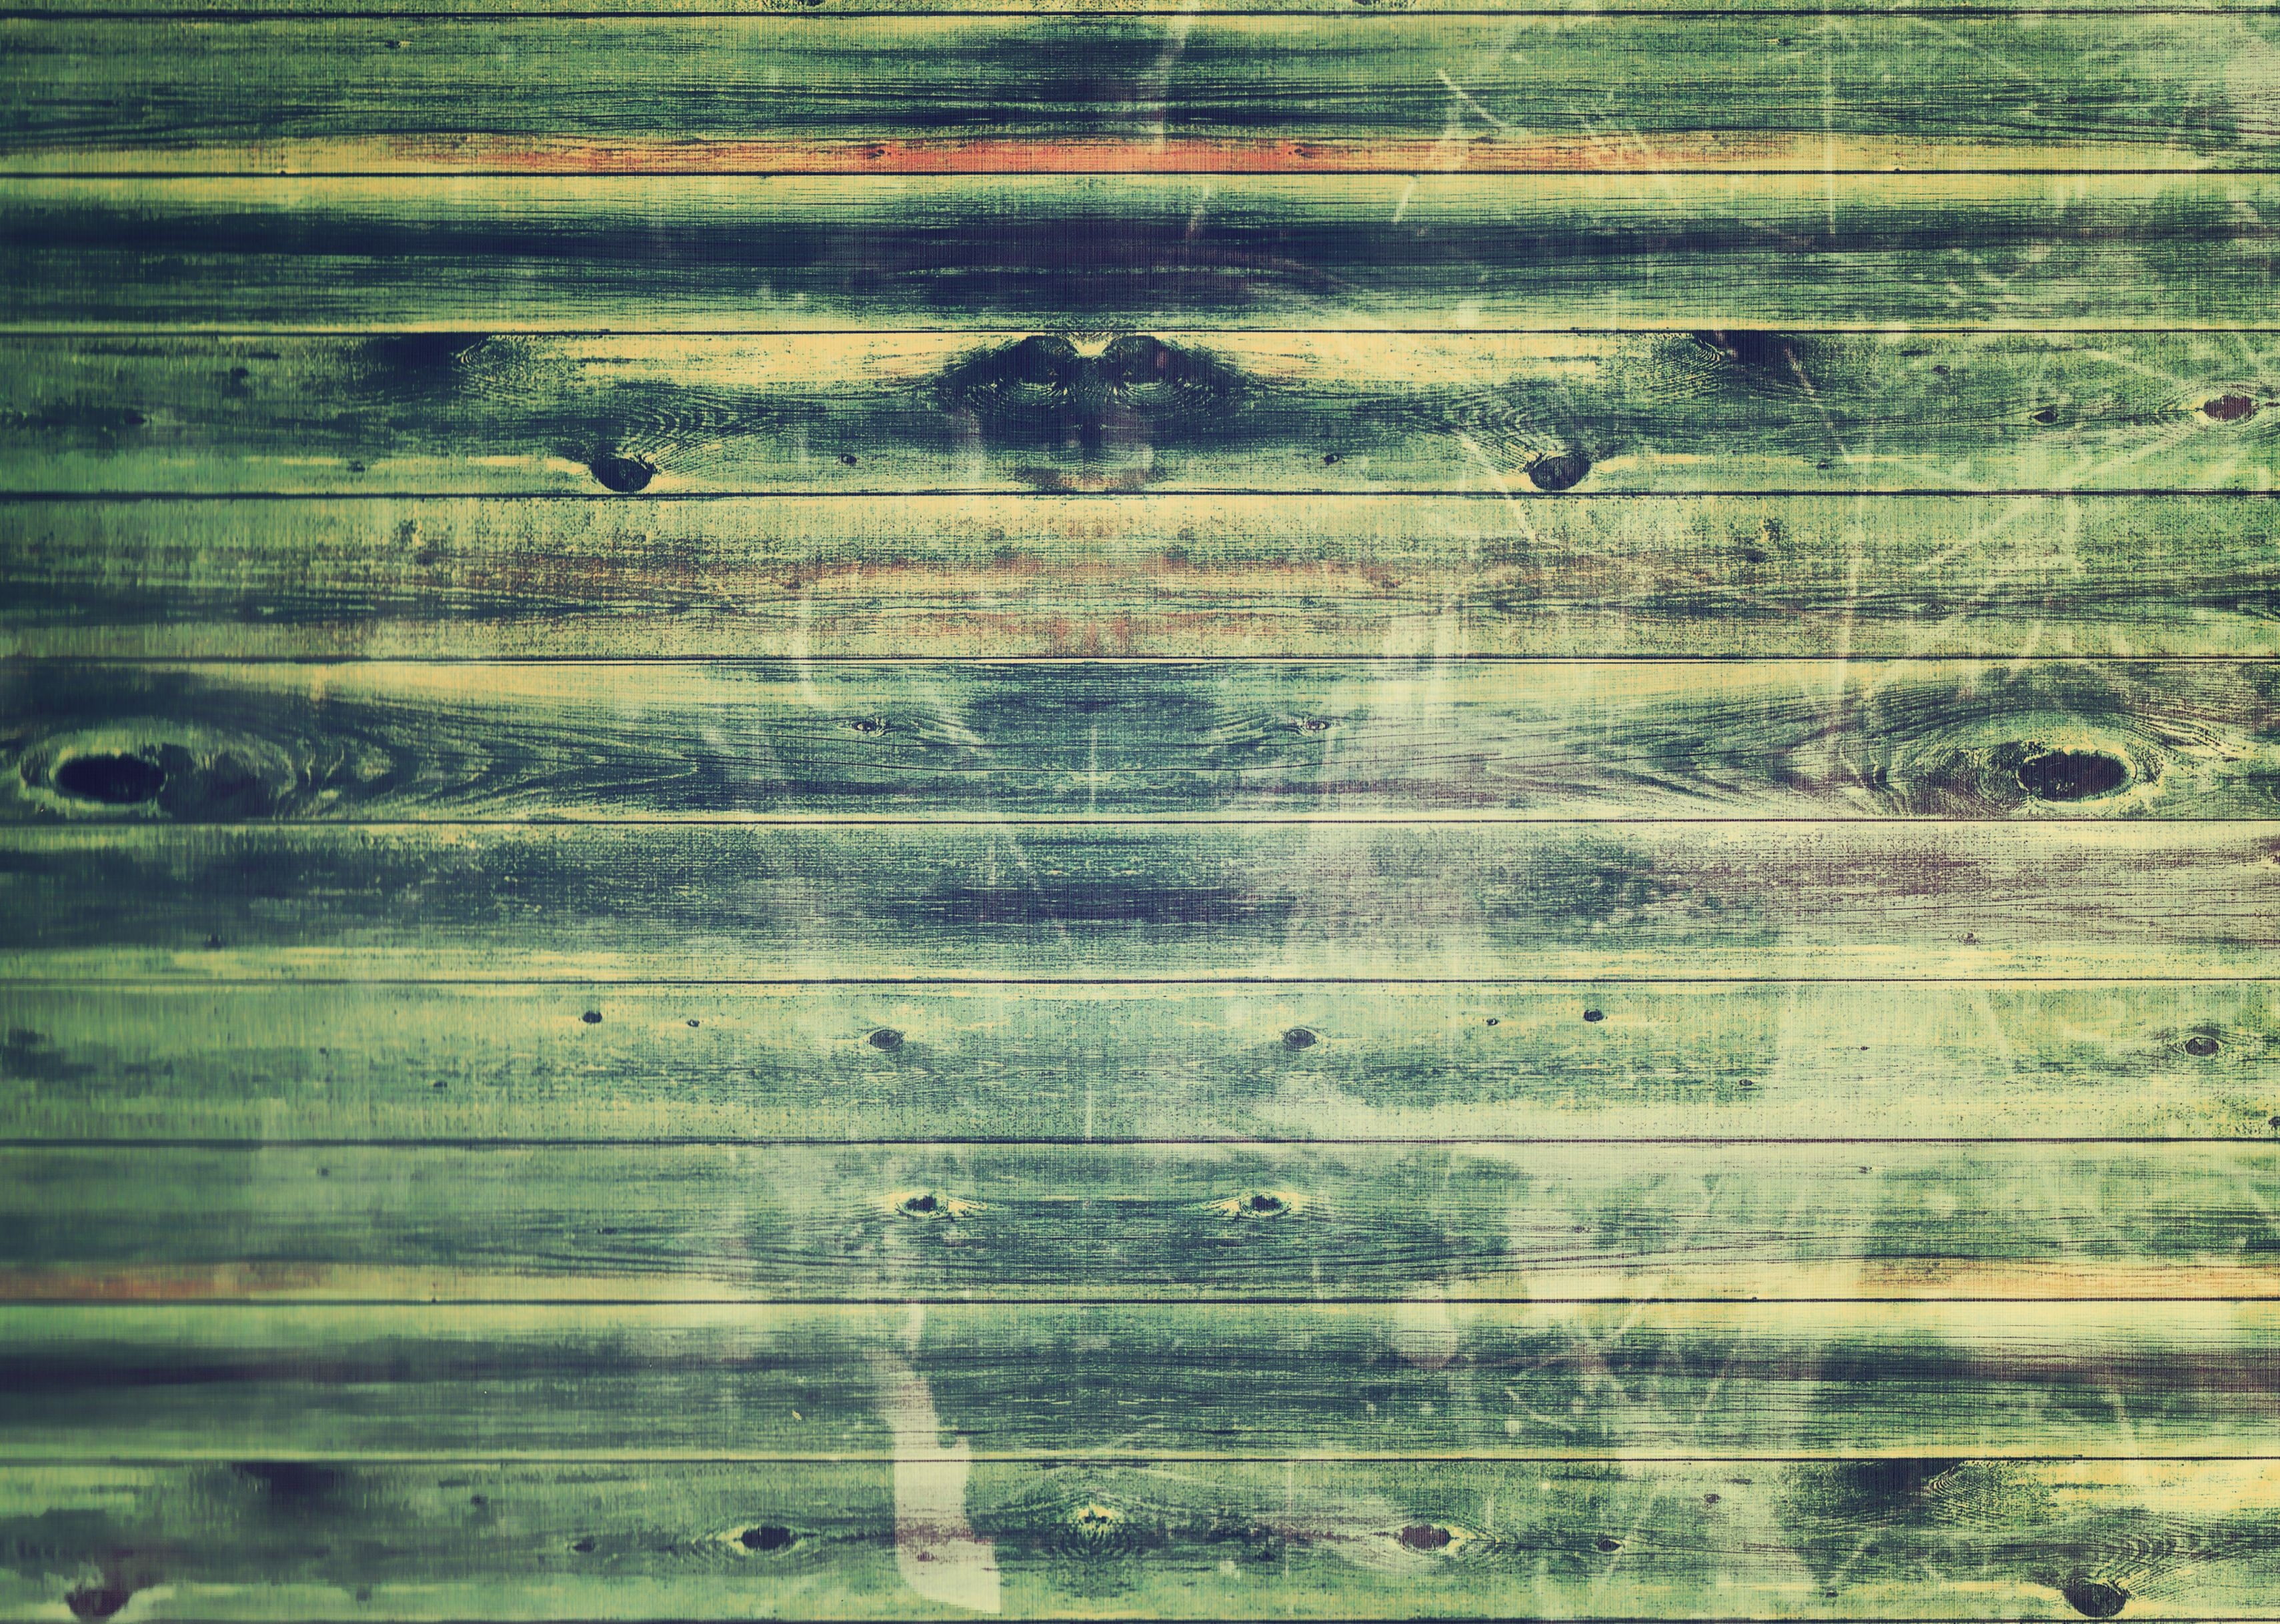
tree, structure, wood, field, texture, leaf, floor, green, plain, blank, background, wood background, old fashioned, flooring, background old fashioned